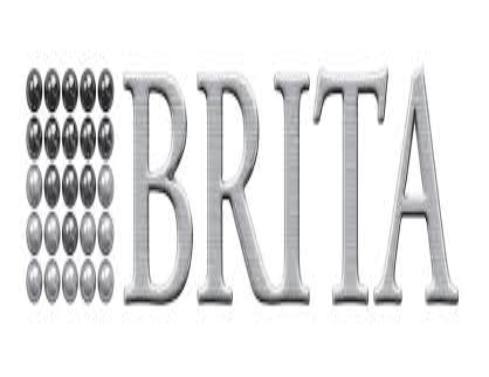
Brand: brita
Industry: Necessities